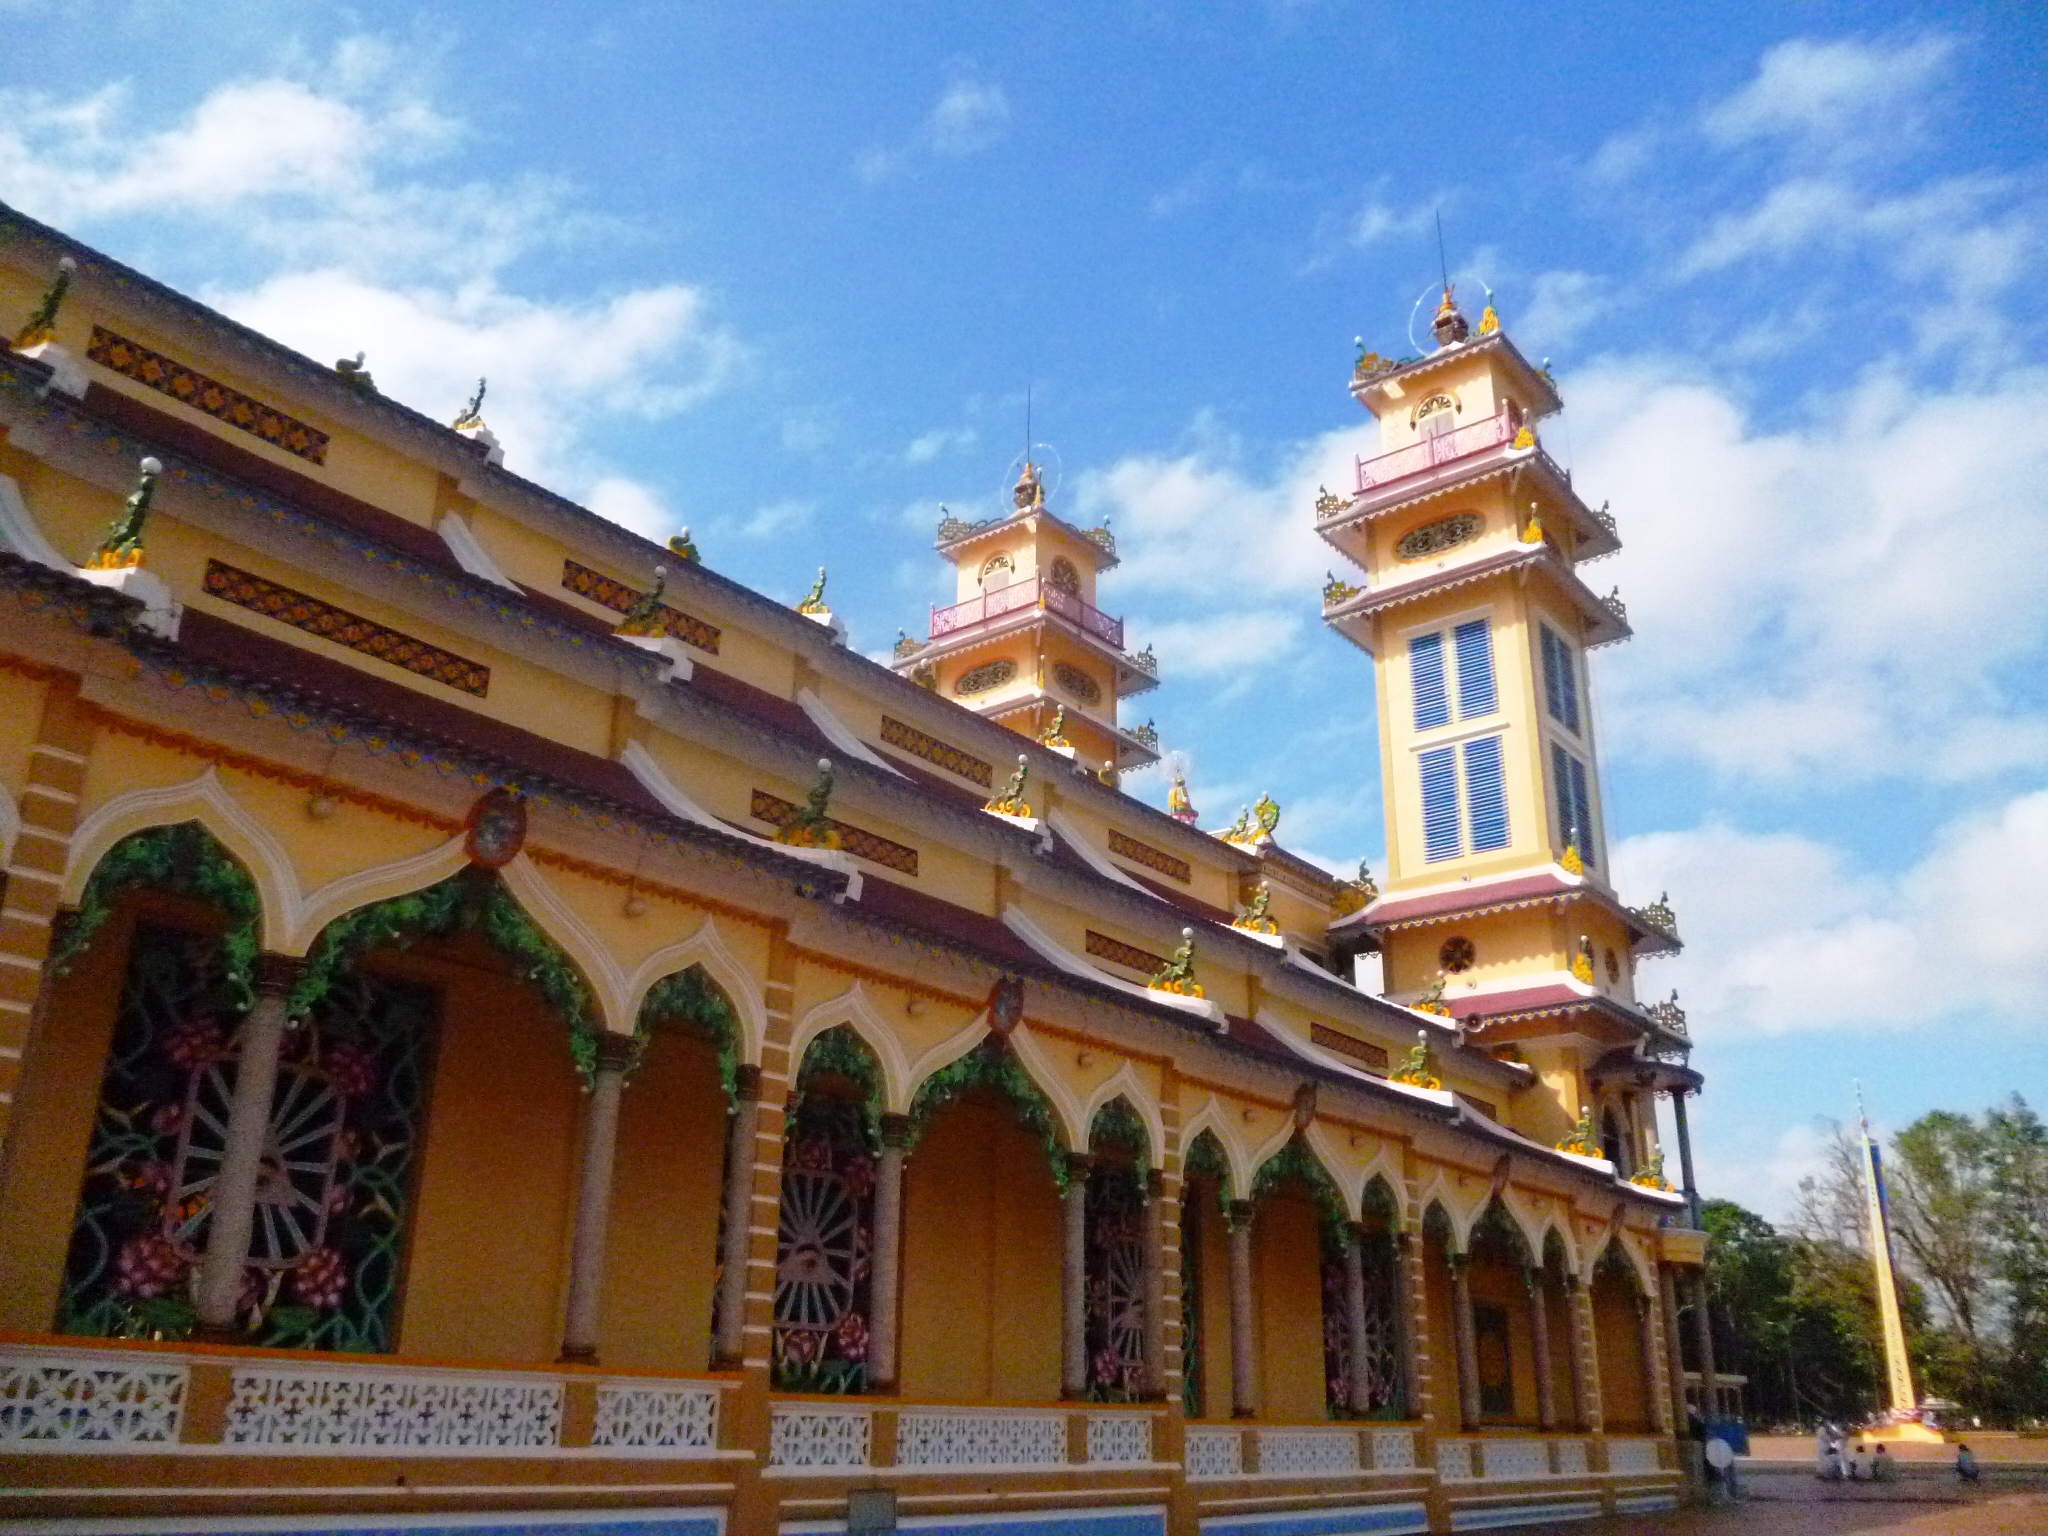
user: text: Màu sắc chủ đạo của tòa nhà trong hình là gì?
assistant: text: Vàng và cam.

user: text: Trong hình có bao nhiêu tòa tháp lớn có thể nhìn thấy rõ?
assistant: text: Hai (2).

user: text: Tòa nhà chính trong ảnh là một công trình kiến trúc nổi tiếng thuộc về tôn giáo nào?
assistant: text: Đạo Cao Đài.

user: text: Các chi tiết trang trí phức tạp như tượng nhỏ và phù điêu trên mái của ngôi đền này thường mang ý nghĩa văn hóa hay tín ngưỡng gì?
assistant: text: Chúng thường biểu trưng cho các vị thần, linh vật bảo vệ, hoặc các câu chuyện huyền thoại trong tín ngưỡng, nhằm mang lại sự che chở và may mắn cho ngôi đền.

user: text: Sự kết hợp giữa kiến trúc Đông Á truyền thống và các yếu tố phương Tây thể hiện qua các tòa tháp và mái vòm của ngôi đền này phản ánh triết lý dung hòa vạn giáo của Đạo Cao Đài như thế nào?
assistant: text: Kiến trúc tổng hợp này là biểu tượng cho triết lý "Đại Đạo Tam Kỳ Phổ Độ" của Cao Đài, nơi các yếu tố từ nhiều tôn giáo lớn được hòa quyện, thể hiện sự thống nhất và đa dạng trong một niềm tin duy nhất.